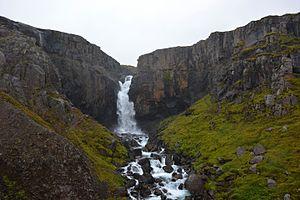
Cascade de Fardagafoss, Islande